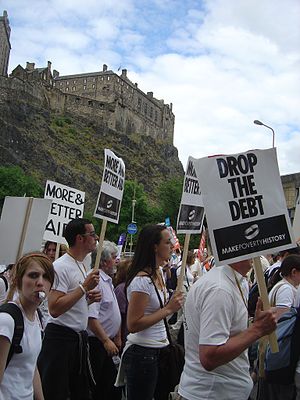
Make Poverty History
Deltagere i "Make Poverty History" marchen i Edinburgh, 2. Juli 2005.
Make Poverty History er en global kampagne, der som mål har at afskaffe fattigdom i verden: Gør fattigdom til historie.